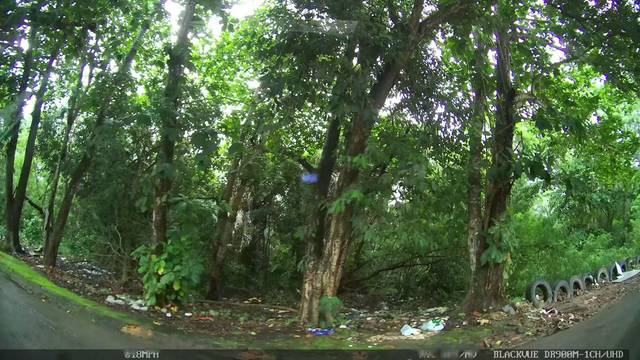
Region: Brazil
Coordinates: -2.532, -44.202